Lemniscate elliptic functions

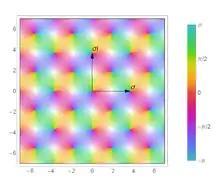
The hyperbolic lemniscate sine in the complex plane. Dark areas represent zeros and bright areas represent poles. The complex argument is represented by varying hue.

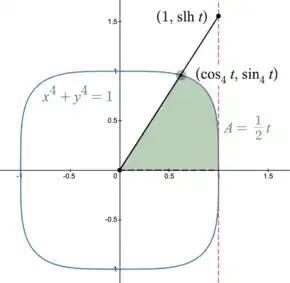
With respect to the quartic Fermat curve formula_427, the hyperbolic lemniscate sine is analogous to the trigonometric tangent function. Unlike formula_418 and formula_419, the functions formula_450 and formula_451 cannot be analytically extended to meromorphic functions in the whole complex plane.

For convenience, let formula_406. formula_407 is the "squircular" analog of formula_408 (see below). The decimal expansion of formula_407 (i.e. formula_410) appears in entry 34e of chapter 11 of Ramanujan's second notebook.